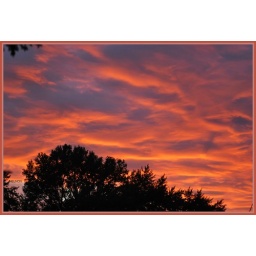
cross in the sky